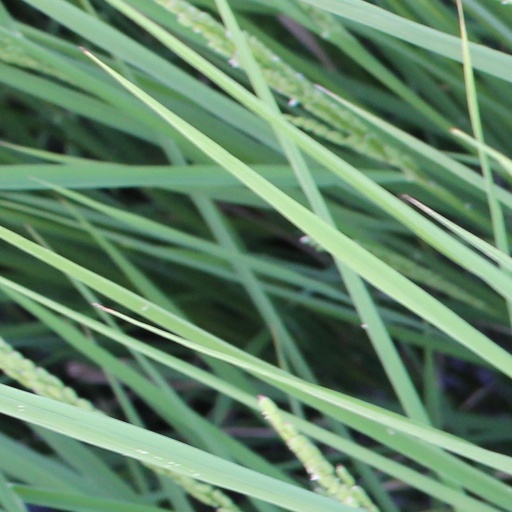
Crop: rice